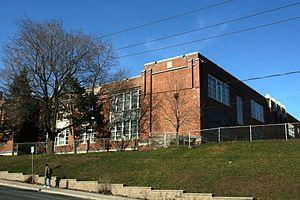
Lycée Français de Toronto
Inauguré en 1995, le lycée français de Toronto est un établissement scolaire à but non lucratif, qui compte 400 élèves en 2010-2011 avec en moyenne 16 élèves par classe. Il se situe au 2327 de la rue Dufferin, dans le quartier de Fairbank. Le lycée français de Toronto est homologué par le Ministère de l'Éducation nationale et conventionné par l'Agence pour l'enseignement français à l'étranger. C’est pourquoi beaucoup d'enseignants, ainsi que le proviseur sont détachés par l'Éducation nationale française.